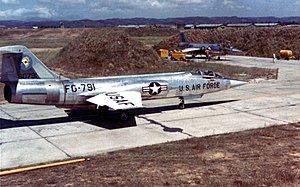
Lockheed F-104 Starfighter / Operationel historie
F-104A på Taoyuan Air Base, Taiwan, under krisen i 1958
Lockheed F-104 Starfighter er et enmotors supersonisk interceptor altvejrs-jagerfly fra USA. Flyet blev senere også anvendt som jagerbomber. Oprindeligt blev det udviklet af Lockheed for United States Air Force, men kom i udbredt tjeneste ved USAs allierede verden over, og blev bygget på licens af andre NATO-lande. Flyet kom i tjeneste ved mere end et dusin luftvåben imellem 1958 og 2004. Flyets design team blev ledet af Kelly Johnson, som senere ledte eller bidrog til udviklingen af Lockheed SR-71 Blackbird og andre Lockheed fly.